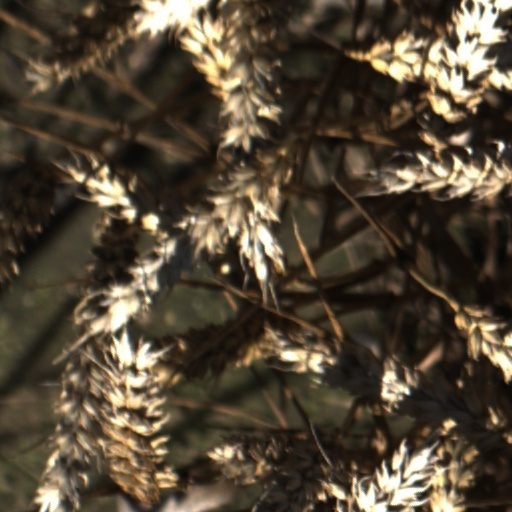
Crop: wheat